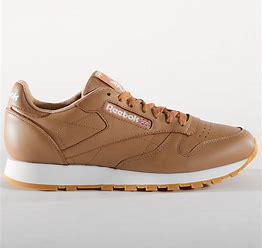
Brand: Reebok
Model: Classic Leather Mu